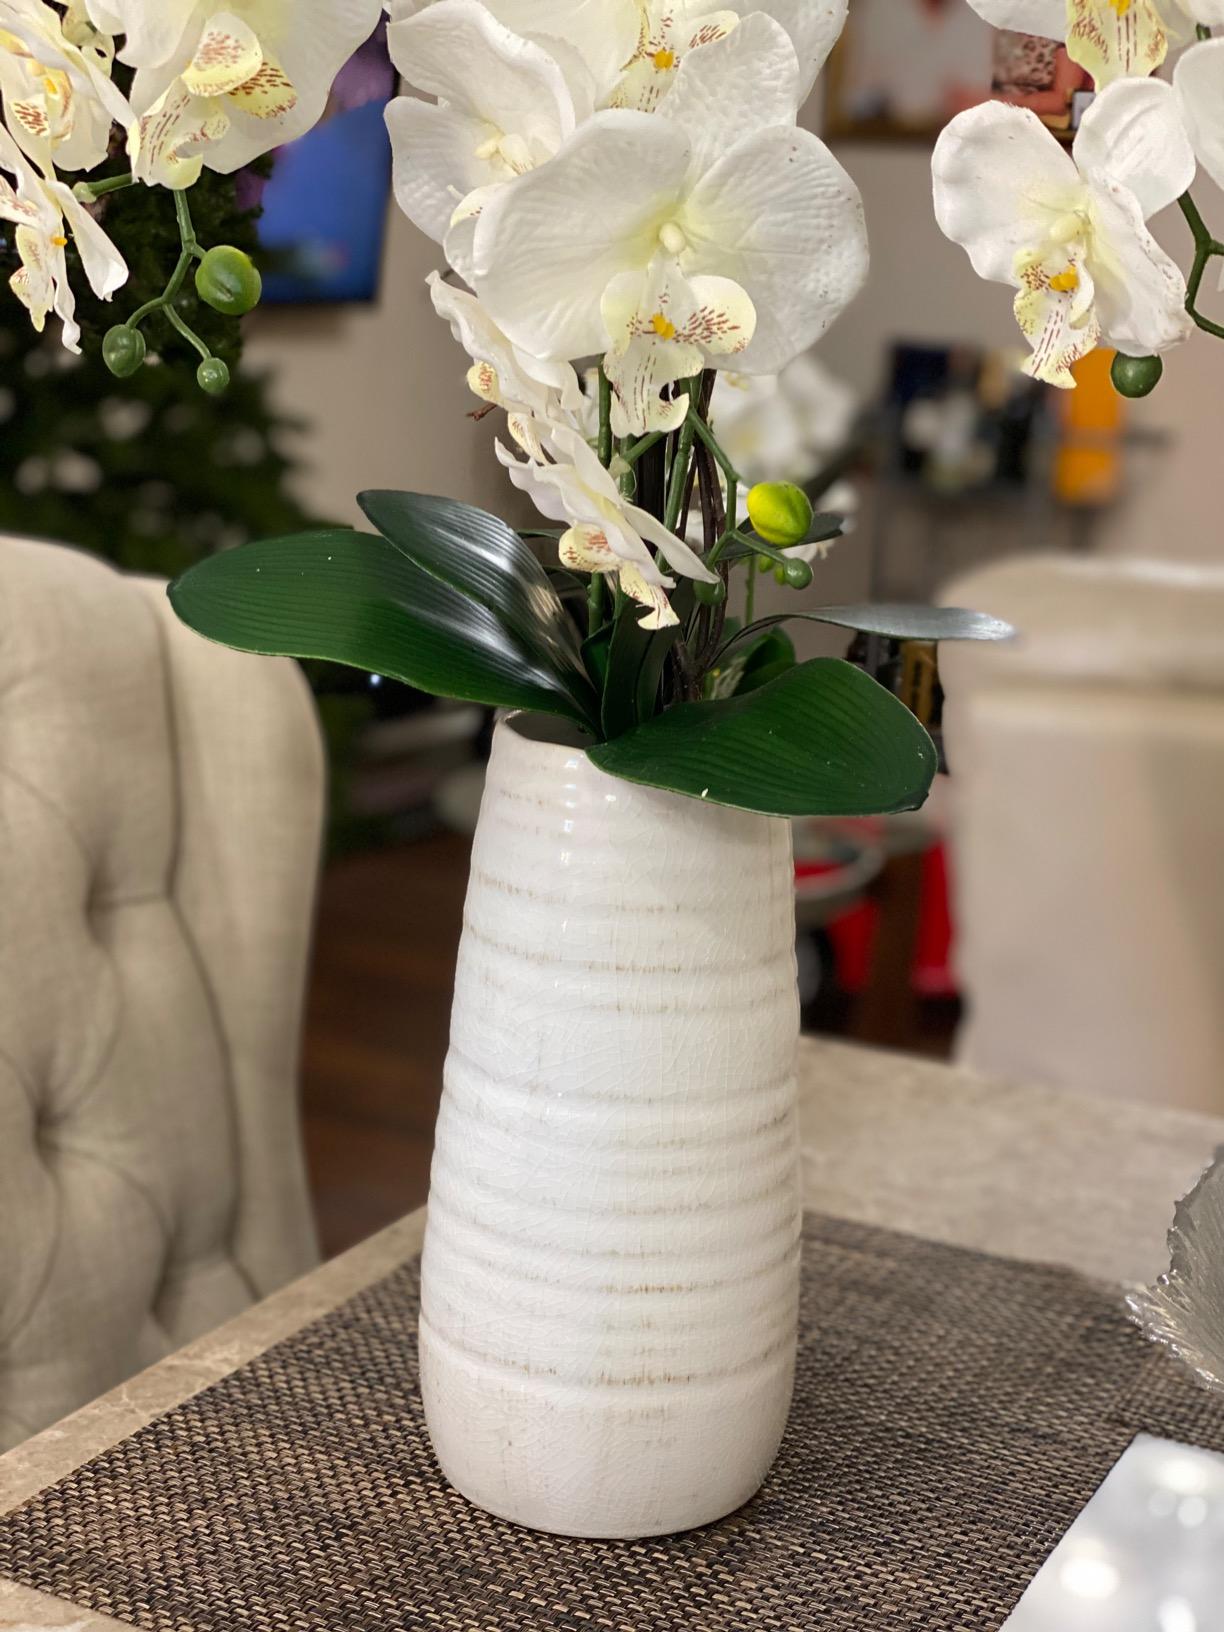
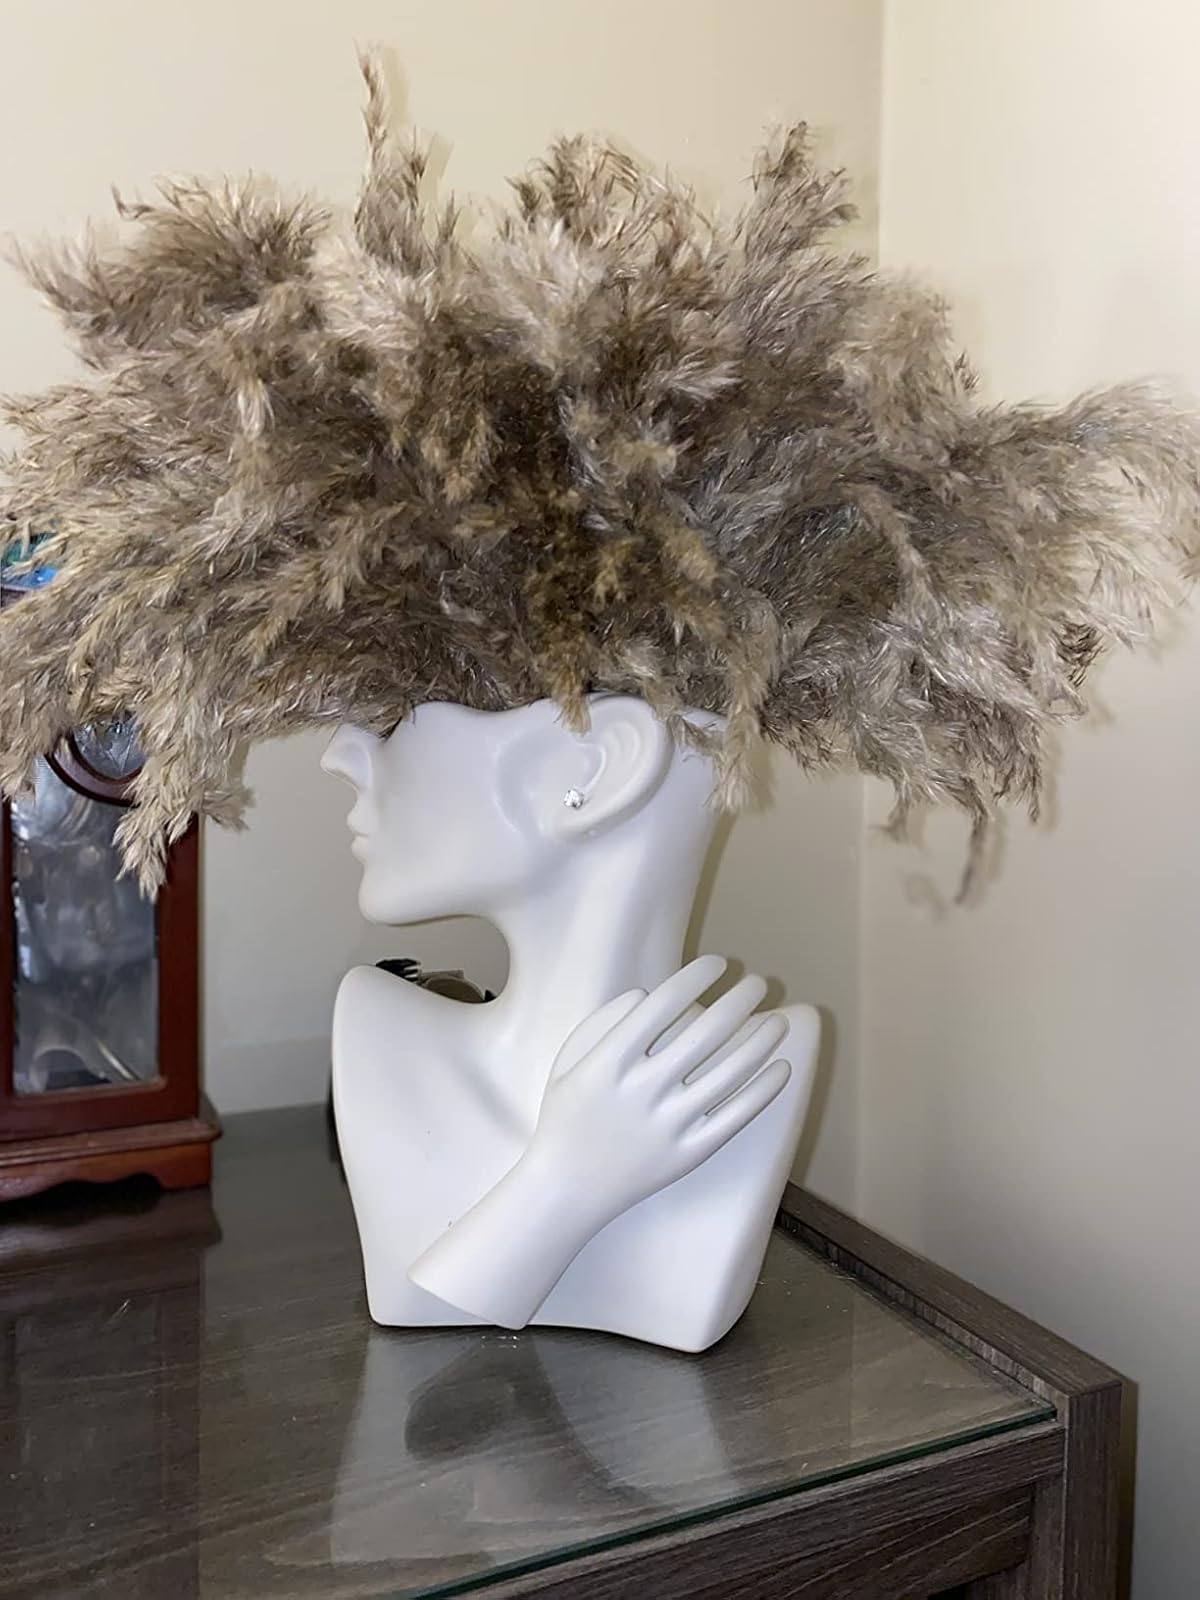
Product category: vase
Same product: no